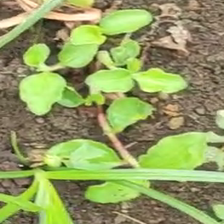
Weed species: Kena_(Commplina_benghalensio)